Jonathan Newhouse

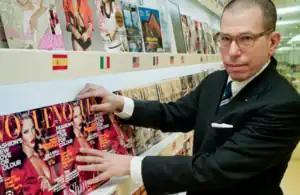

Jonathan Newhouse (born March 30, 1952) is a United States-born media executive who has served since 2019 as Chairman of the Board of Conde Nast, publisher of "Vogue", "Vanity Fair" and "The New Yorker", among other notable publications. Prior to that he served as chairman and Chief Executive of Conde Nast International for nearly three decades.